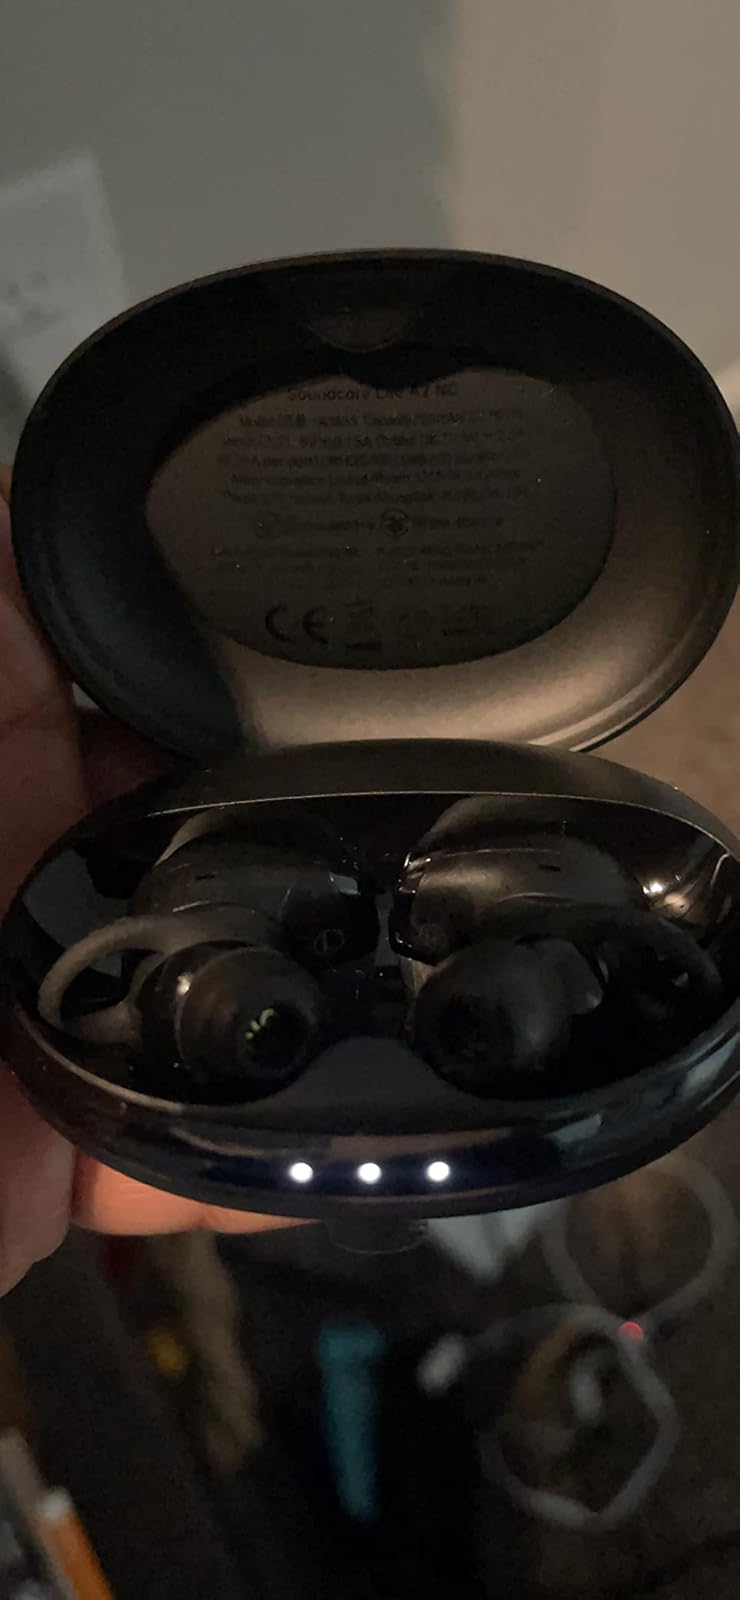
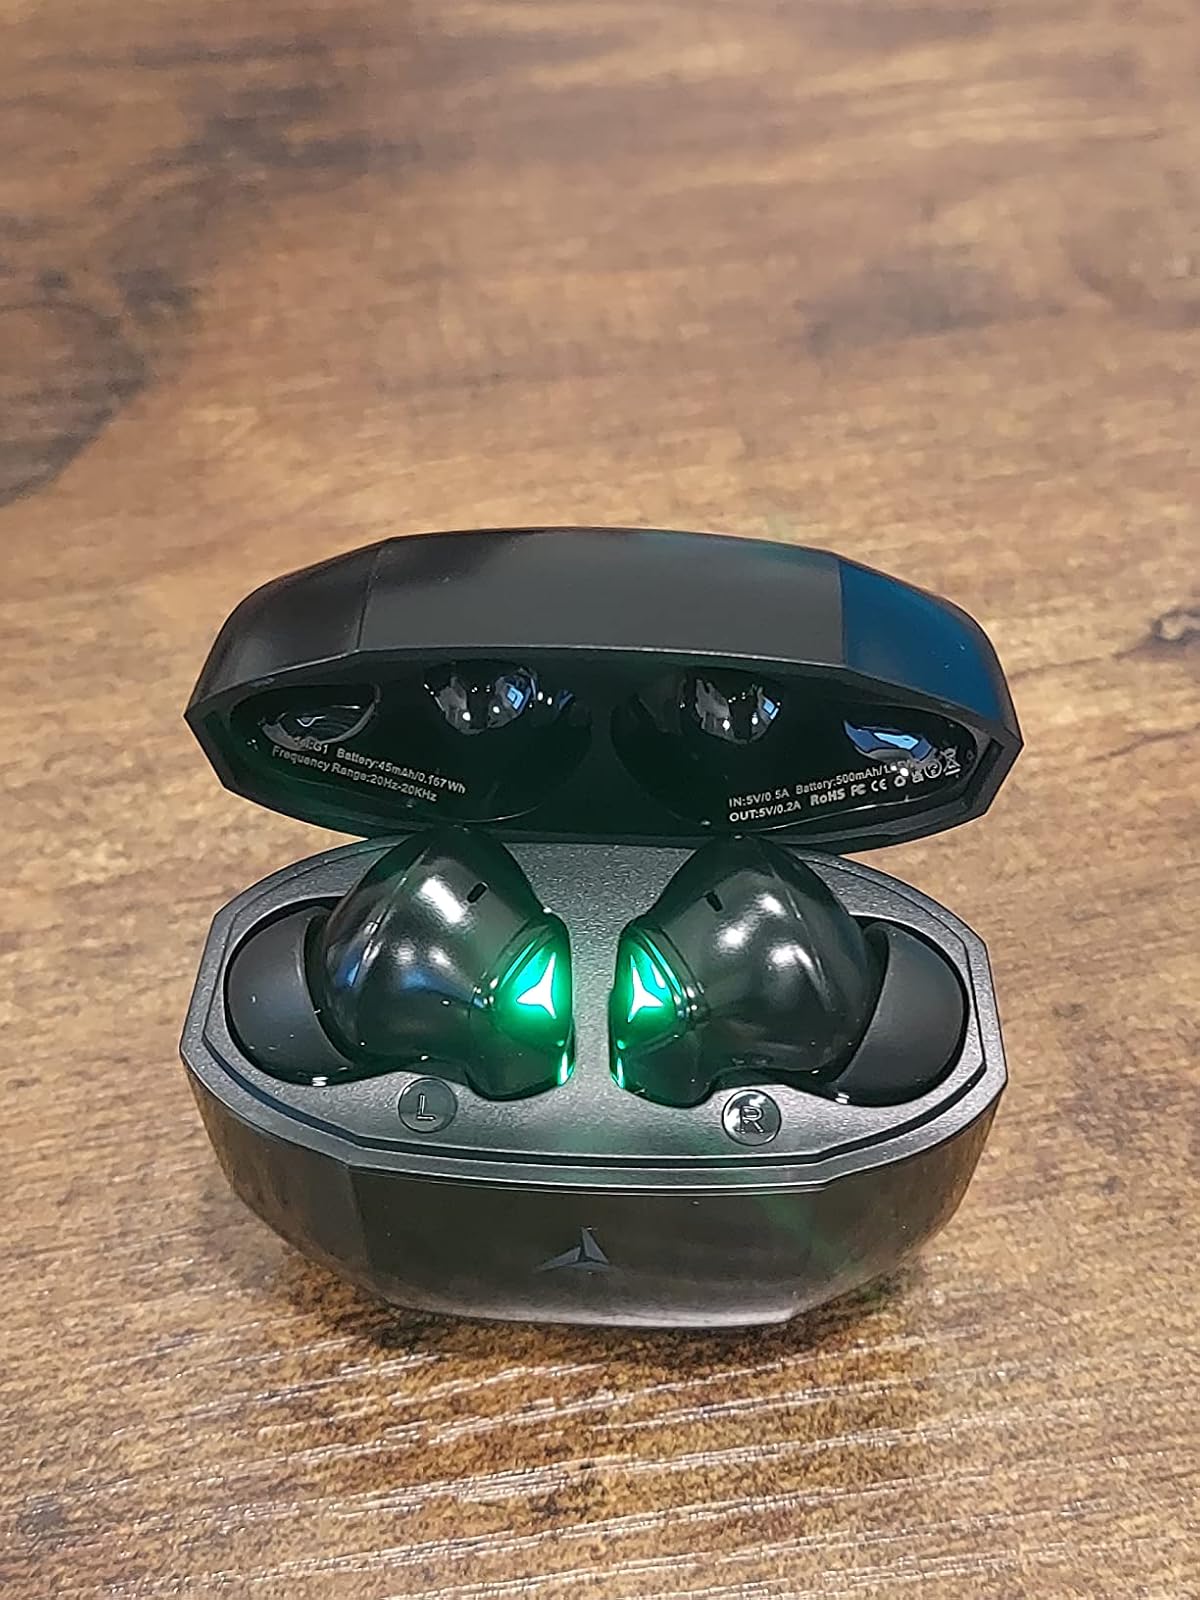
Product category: earbuds
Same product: no